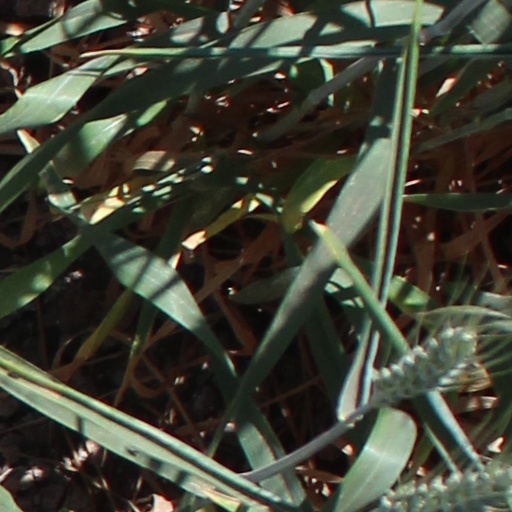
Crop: wheat